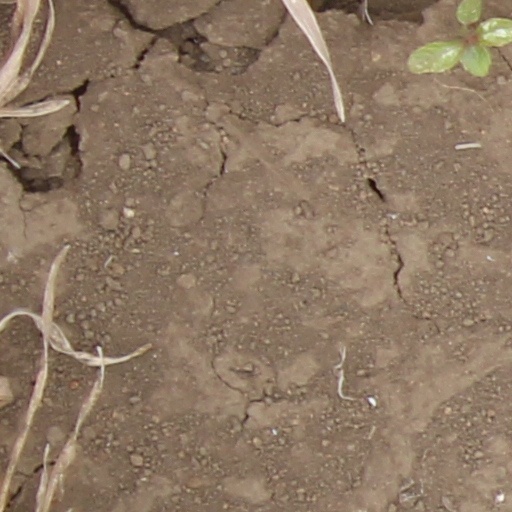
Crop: wheat